Inveresk Roman Fort

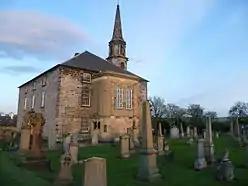
Inveresk Parish Kirk, site of the Roman Fort

Inveresk Roman Fort is an archaeological site within the grounds of St Michael's Church, Inveresk, a village in East Lothian, Scotland.